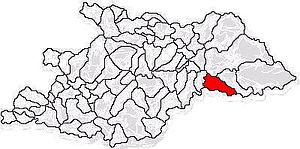
Săcel est une commune roumaine du județ de Maramureș, dans la région historique de Transylvanie et dans la région de développement du Nord-Ouest.